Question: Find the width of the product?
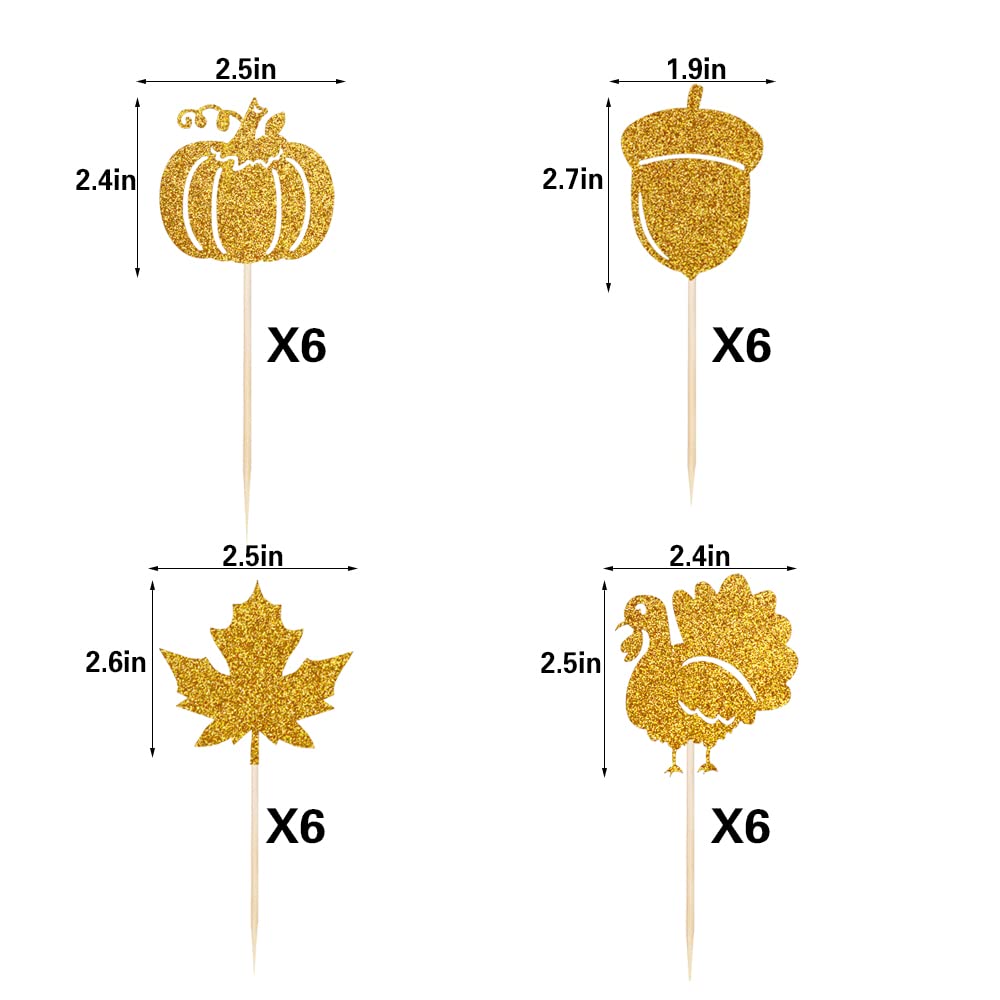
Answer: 2.5 inch